Alfa Romeo 8C

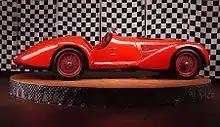
The Alfa Romeo 8C 2900B MM that won the 1938 Mille Miglia driven by Clemente Biondetti. Simeone Foundation Automotive Museum, Philadelphia, PA, USA

The 8C 2900A was shown to the public at the 1935 London Motor Show and was advertised for sale there. The engine, with a compression ratio of 6.5:1 and a stated power output of at 5300 rpm, was detuned from the Grand Prix racing version. Ten 2900As were built, five in 1935 and five in 1936.